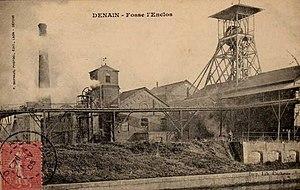
Fosse Enclos de la Compagnie des mines d'Anzin, Denain, Nord, Nord-Pas-de-Calais, France.
La fosse de l'Enclos ou Enclos de la Compagnie des mines d'Anzin est un ancien charbonnage du Bassin minier du Nord-Pas-de-Calais, situé à Denain. Les travaux commencent en 1853. La fosse, qui est la plus méridionale de la compagnie, présente l'avantage d'être située à côté de l'Escaut. Trois terrils, nᵒˢ 163, 163A et 164, sont édifiés autour de la fosse. Un puits nᵒ 2 est construit en 1891. La fosse est détruite durant la Première Guerre mondiale. Le chevalement du puits nᵒ 2, peu abîmé, est réparé et réutilisé. La fosse cesse définitivement d'extraire en 1935. Elle est ensuite affectée au retour d'air et au service de la fosse Bernard.